Death of Sandra Bland

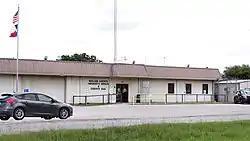
Waller County sheriff's office and jail

Bland's bail was set at $5,000. According to a statement from the jail officials, she had been given multiple opportunities to find someone who could post bond including a man she was staying with in Texas who "ignored her calls". Her bondsman also made several attempts to secure bail. Her family later stated they were attempting to secure the 10 percent ($500) needed to secure her release.